John A. Brown Jr.

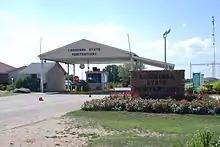
Louisiana State Penitentiary, where Brown was confined and executed

Sergeant James Scott of the New Orleans Police Department was stopped at a traffic light on Franklin Avenue when he heard the description of the crime and the suspects being broadcast over the police radio. He saw a man (later identified as Brown) sitting in a vehicle that matched the description given by Omer Laughlin's wife. A woman, later found to be Anna Hardeman, was at the wheel of the car. When this vehicle pulled into a nearby service station, Scott followed, believing that the people in the car might be the suspects in the reported attack. He watched as the woman put gasoline in the car, while the man walked over to a water hose and began washing his hands. He returned and got back in the car.